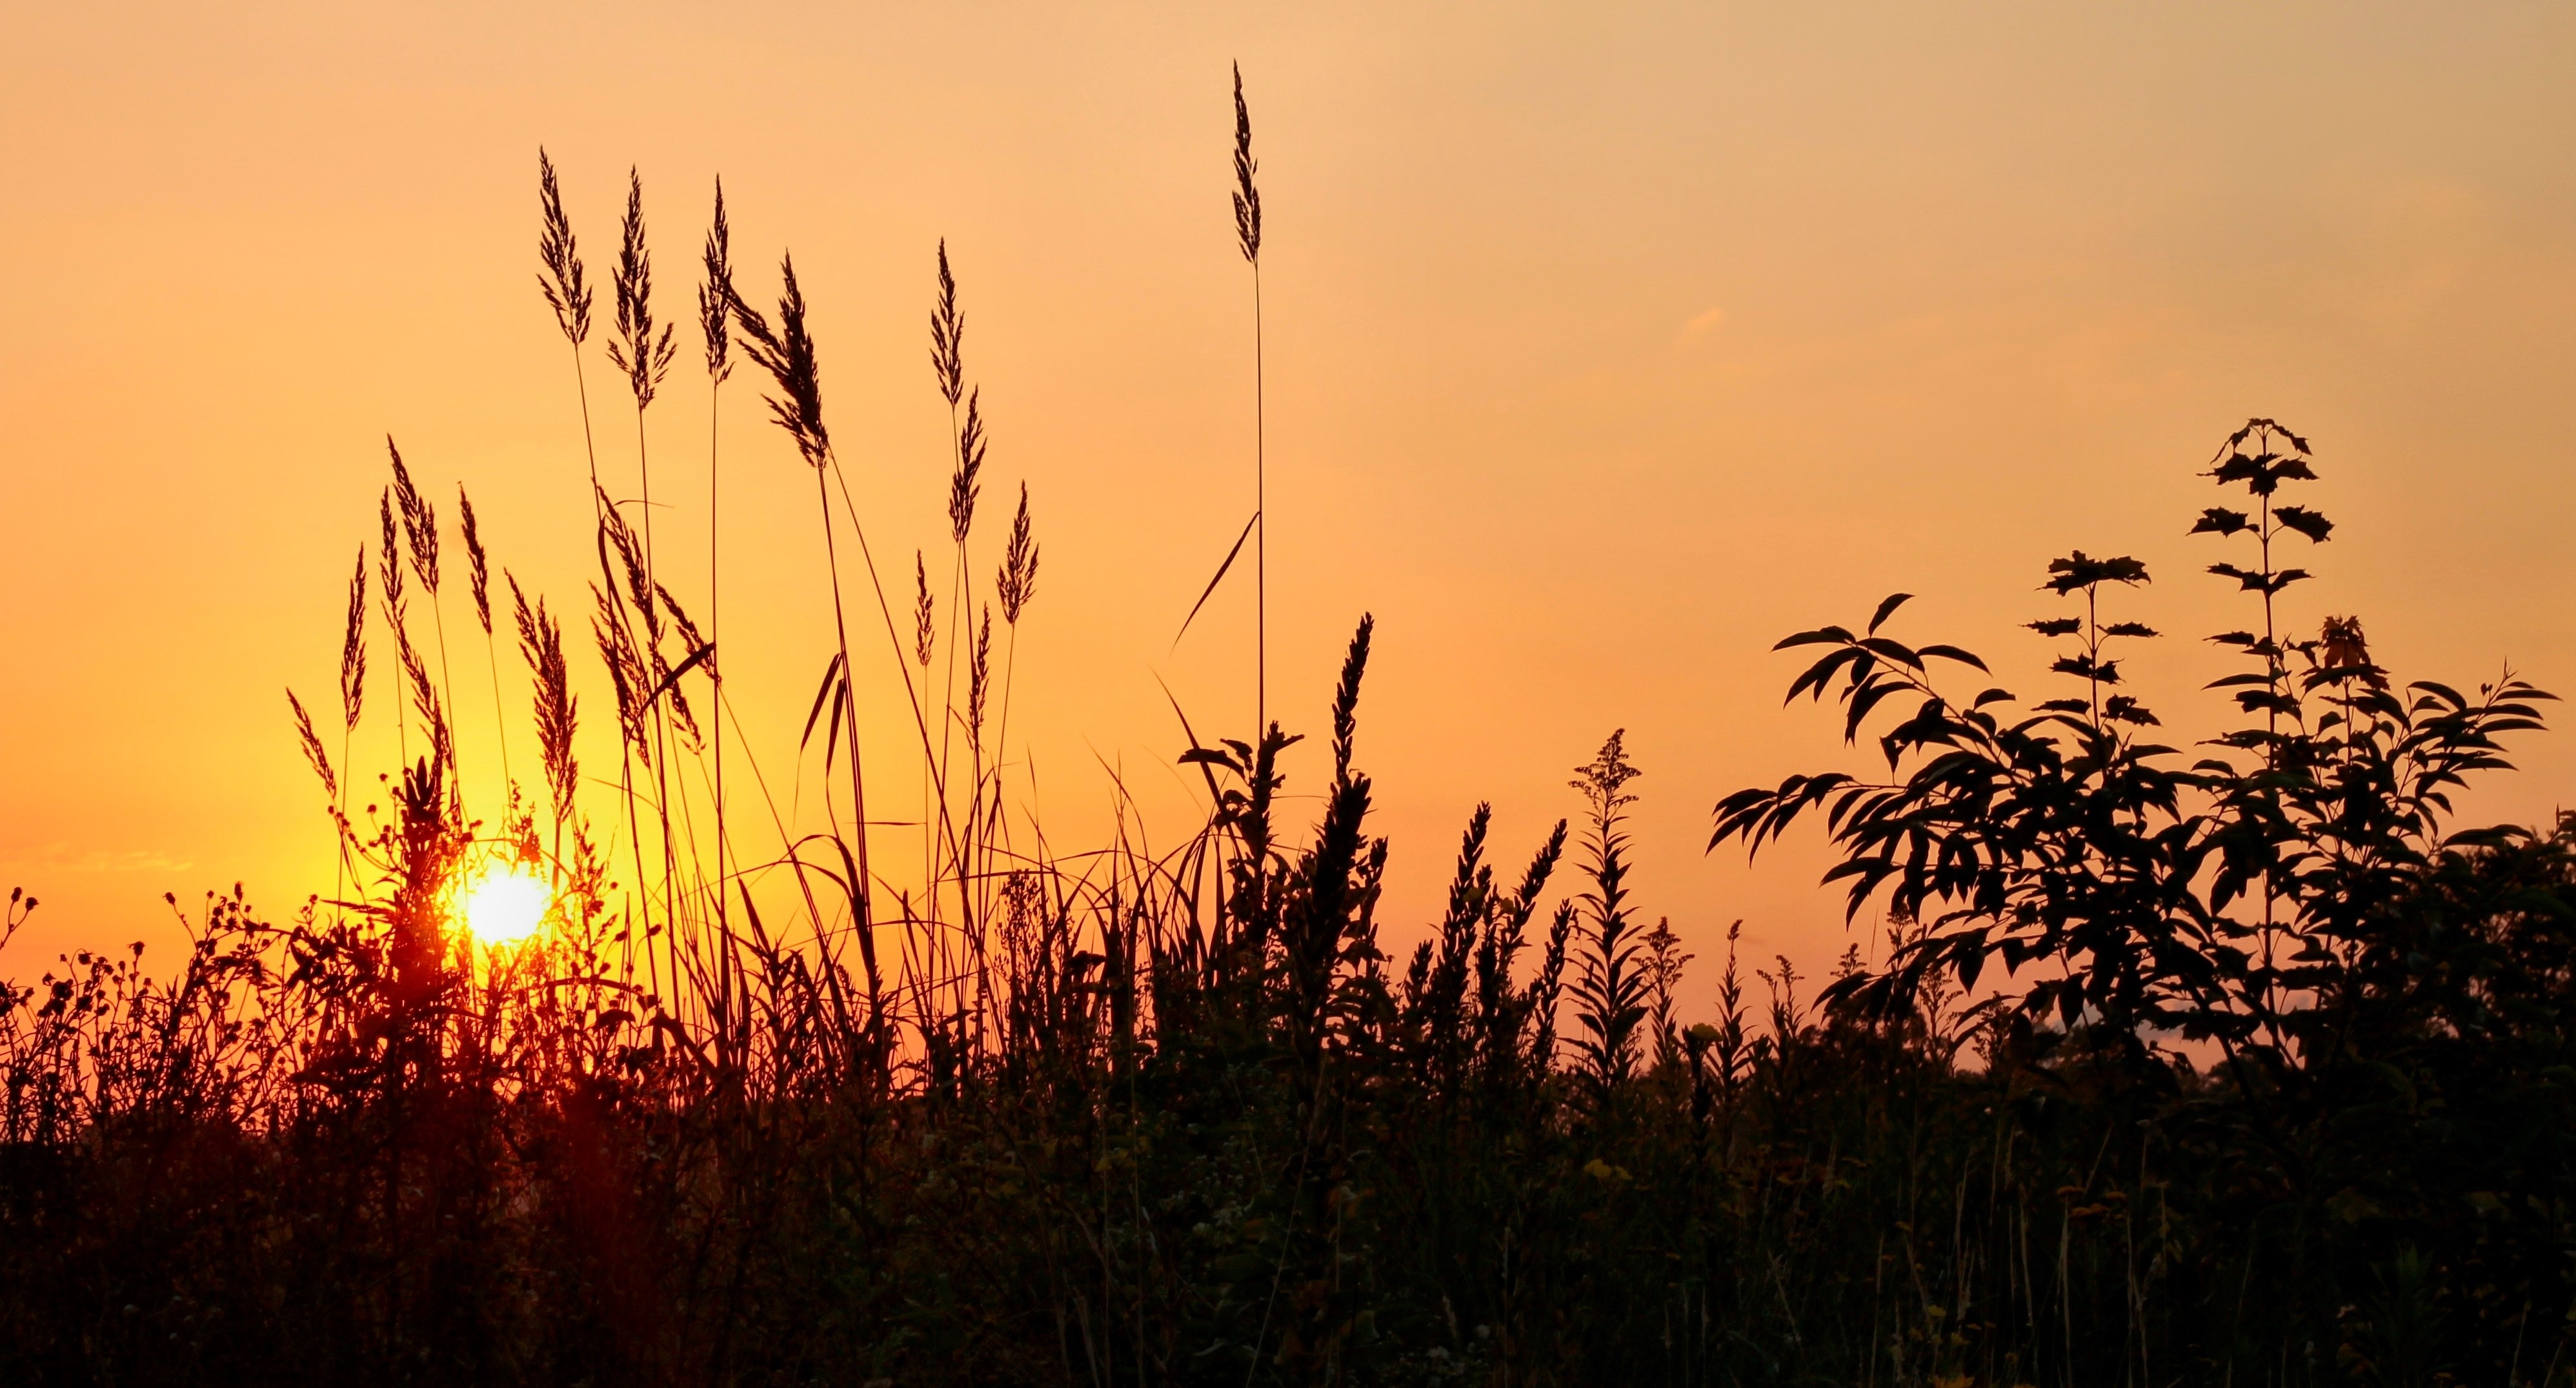
tree, nature, grass, horizon, branch, plant, sky, sun, sunrise, sunset, field, prairie, sunlight, morning, dawn, atmosphere, dusk, evening, orange, romantic, yellow, agriculture, savanna, clouds, mood, idyll, morgenstimmung, grasses, back light, atmospheric phenomenon, grass family